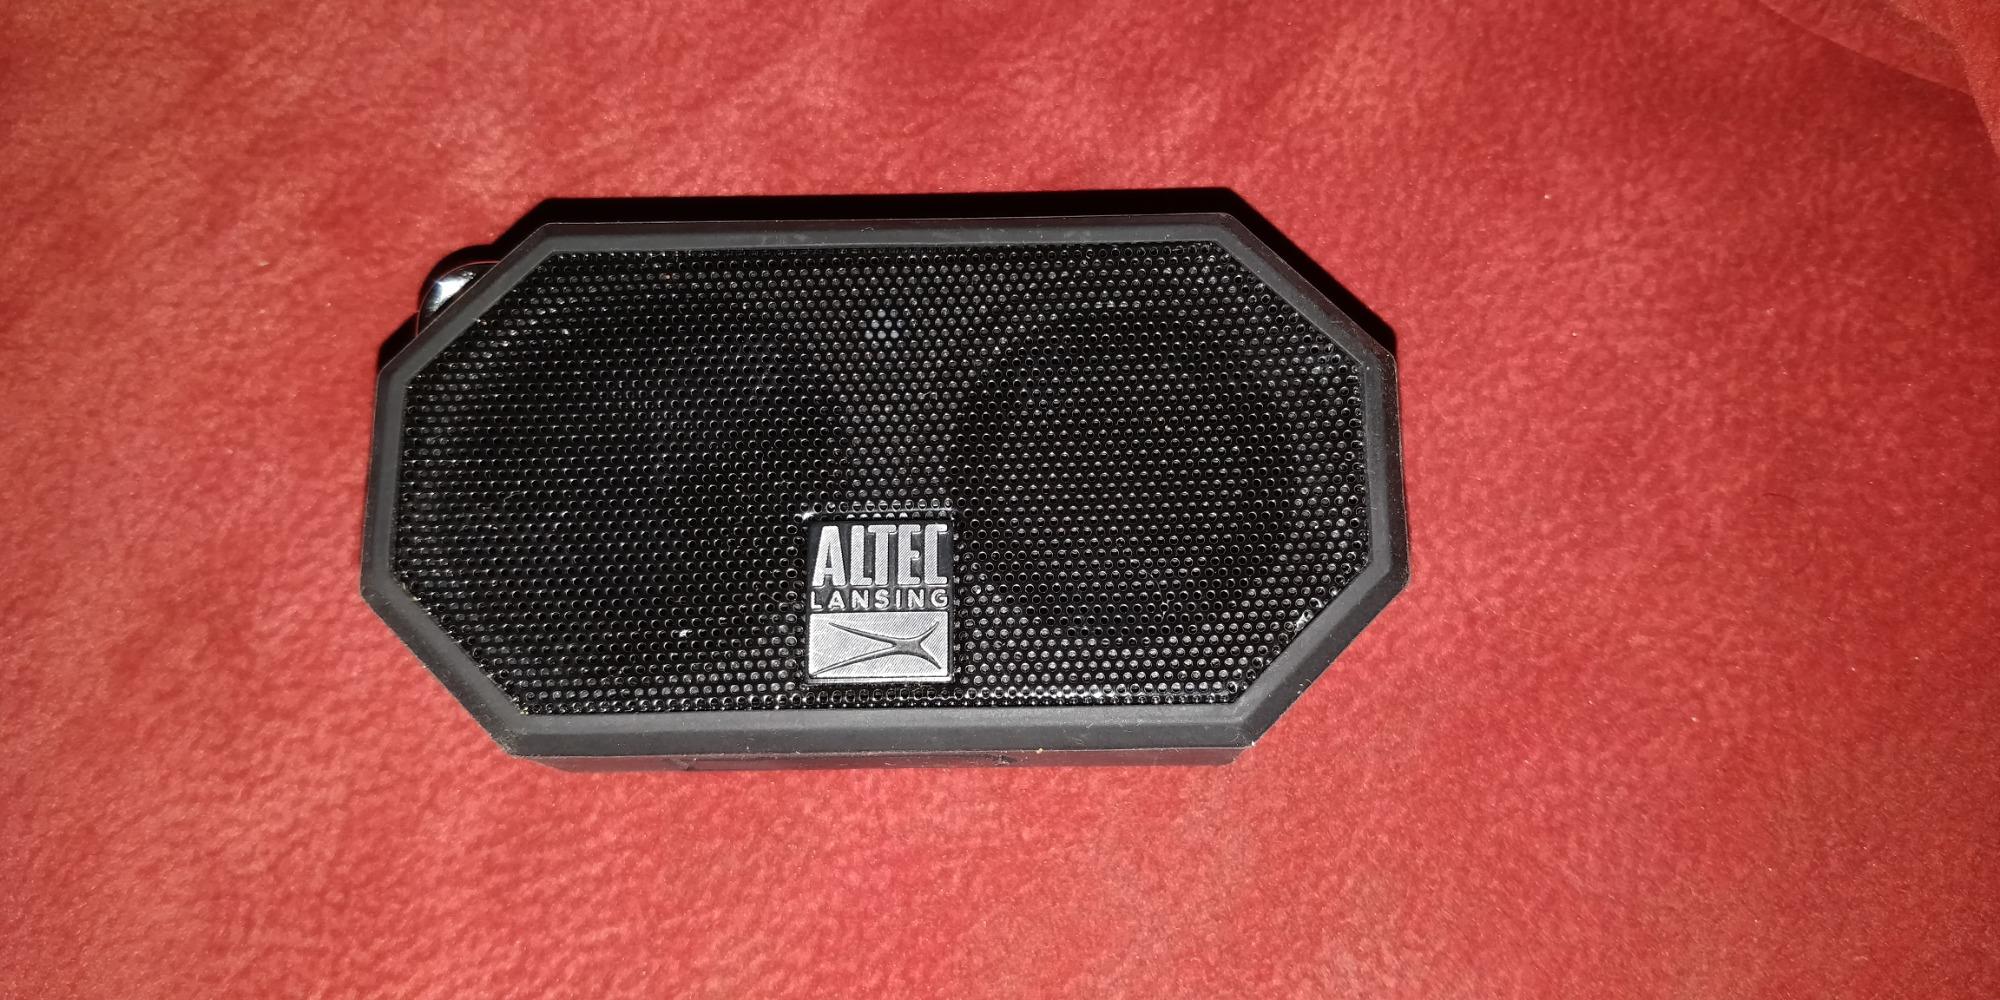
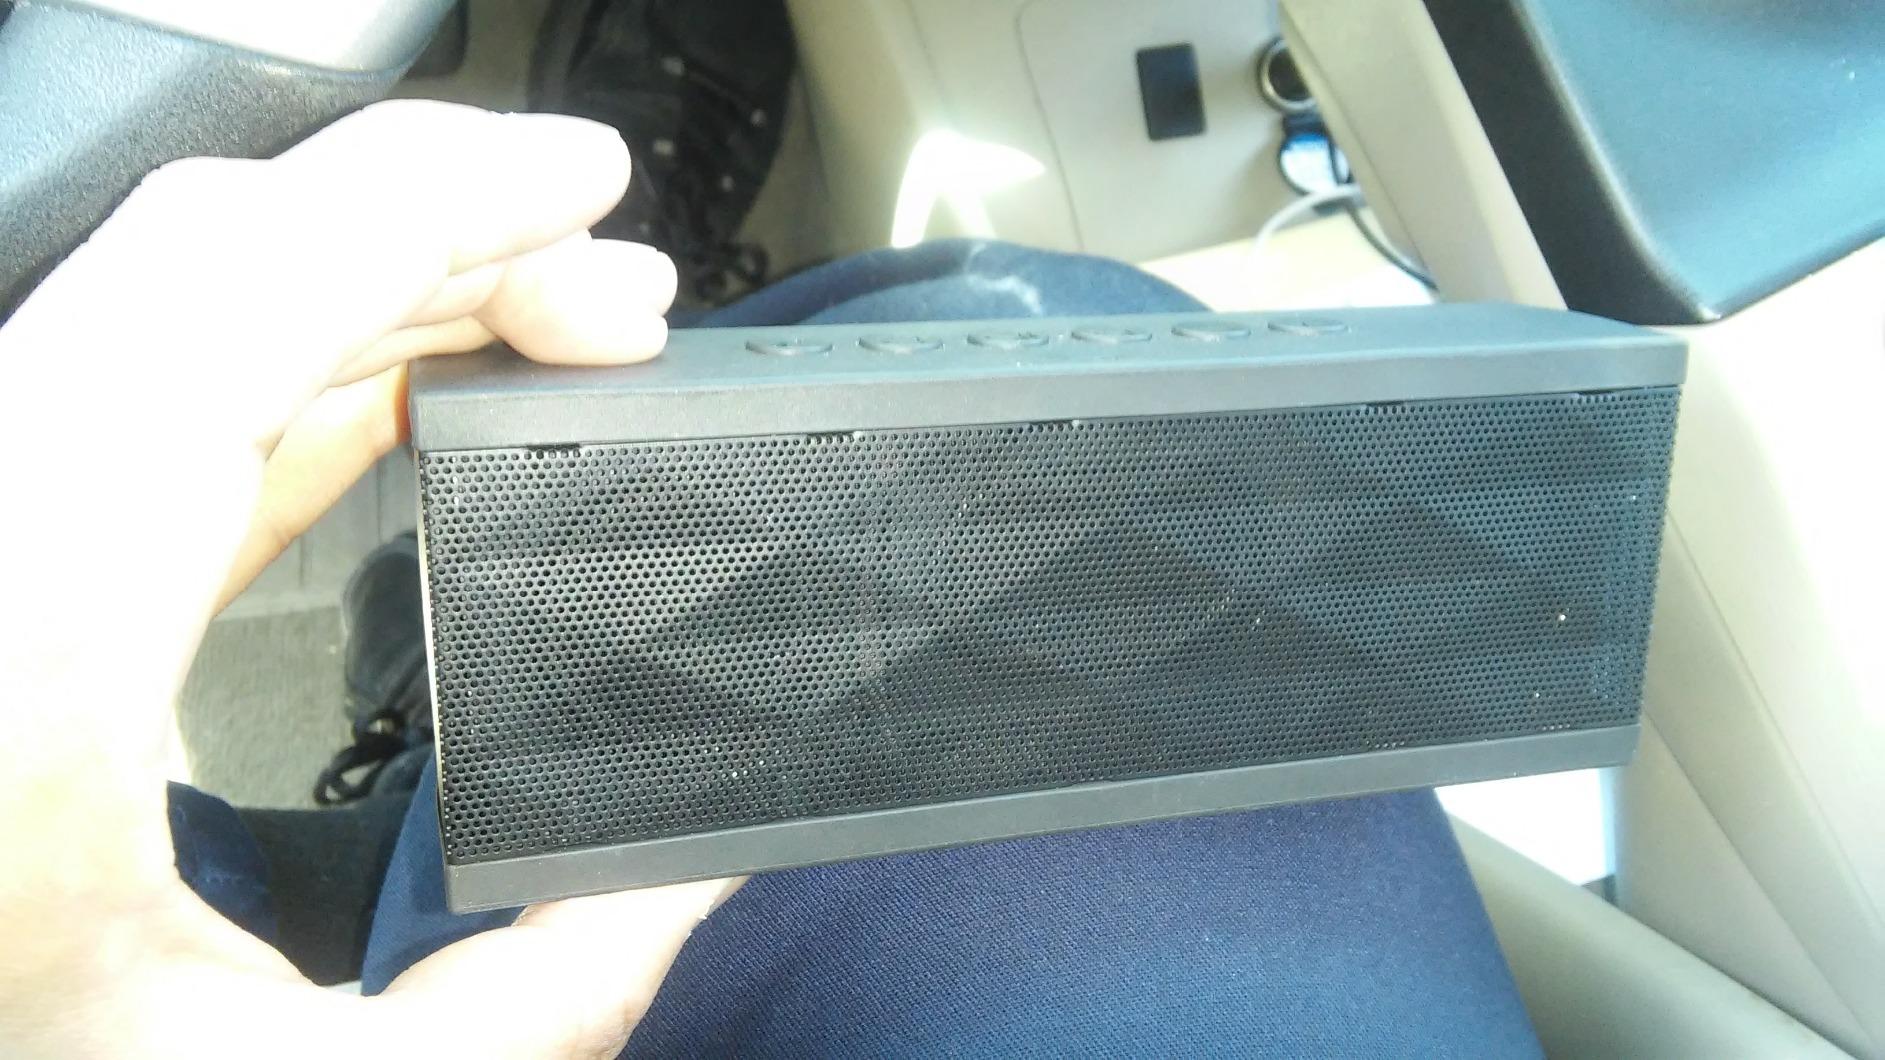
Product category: speaker
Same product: no